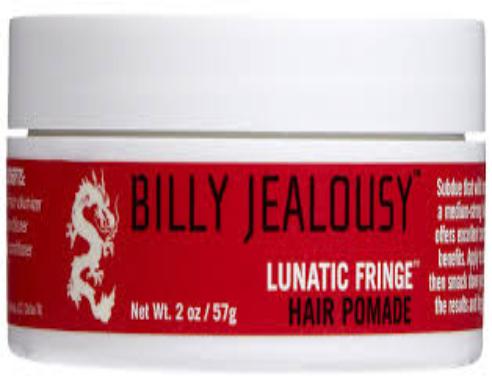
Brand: Billy Jealousy
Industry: Necessities